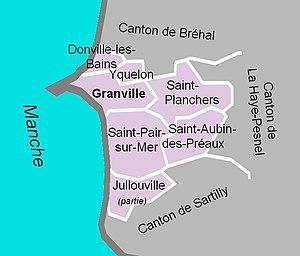
Carte du canton de Granville en 2012.
Le canton de Granville est un canton français, situé dans le département de la Manche et la région Normandie.